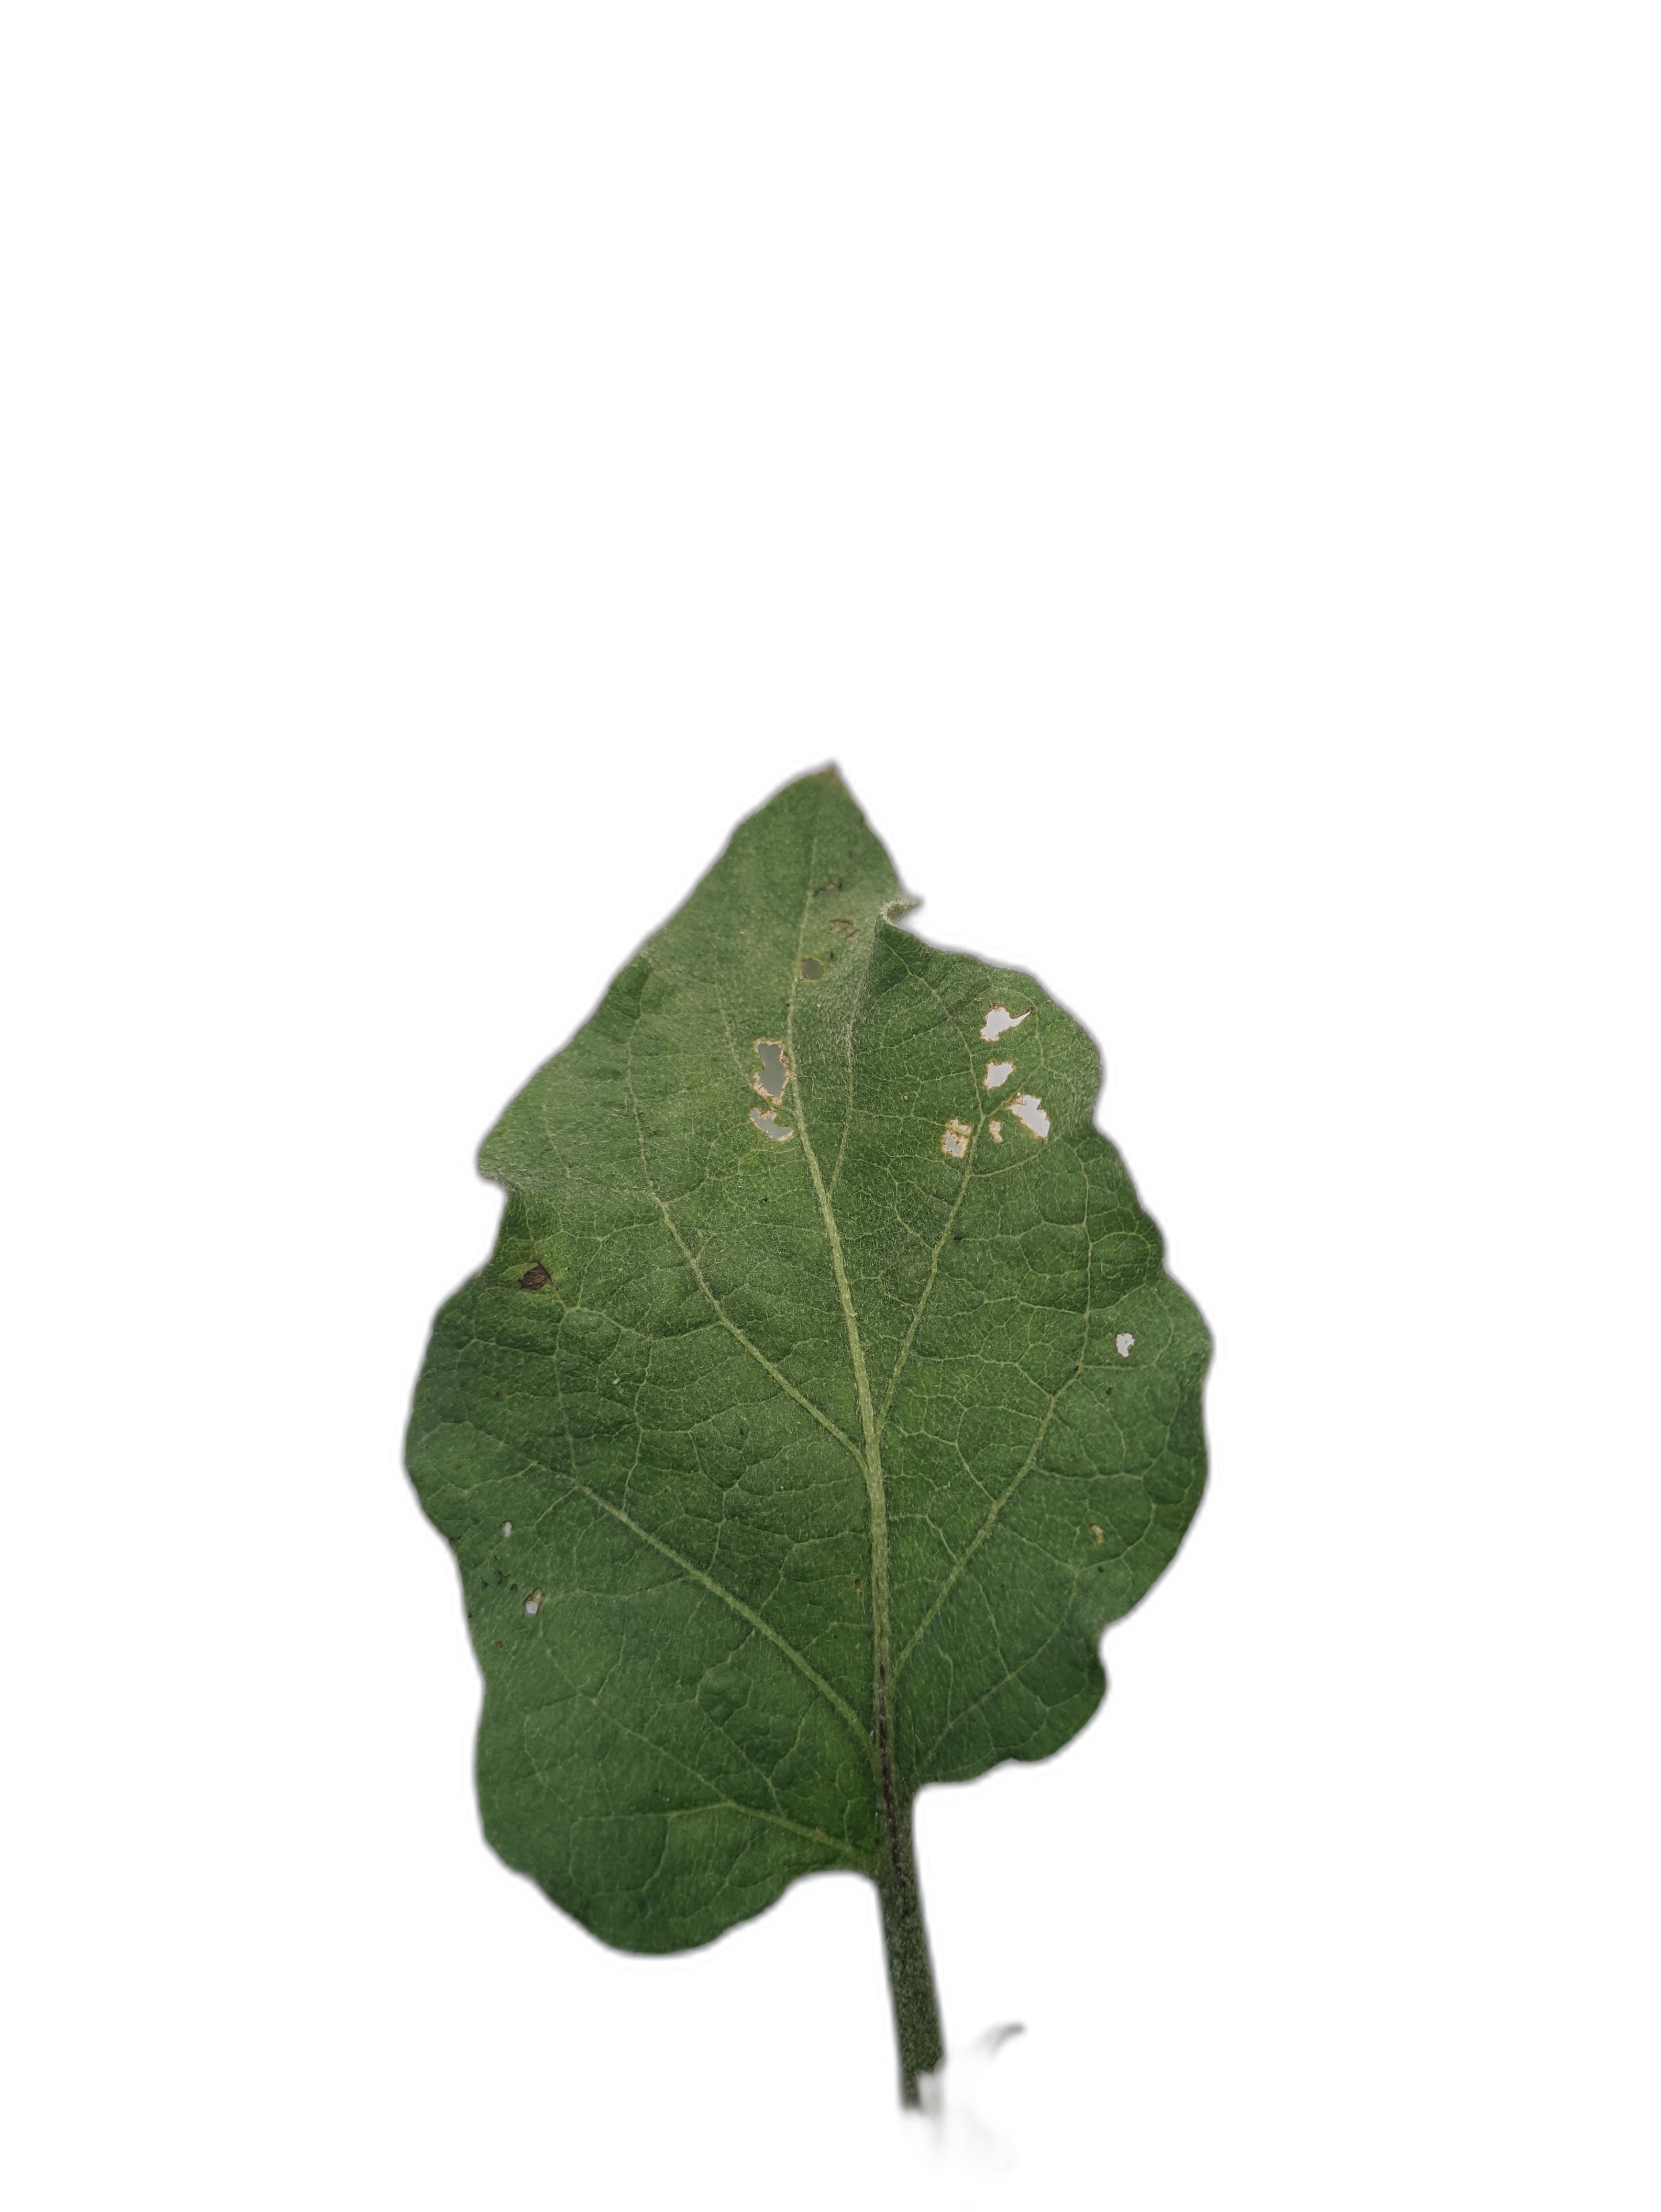
Label: Insect Pest Disease